Siege of Inabayama Castle

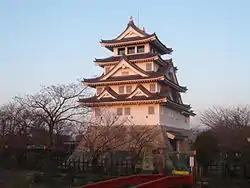
Sunomata Castle, 2008

In 1561, Nobunaga moved his base to Komaki Castle and started his campaign in Mino Province, defeating Tatsuoki in both the Battle of Moribeand the Battle of Jushijo in June of the same year.